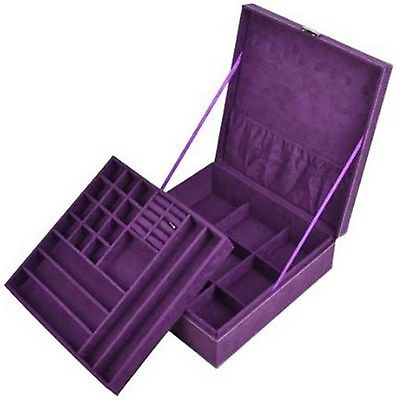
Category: cabinet